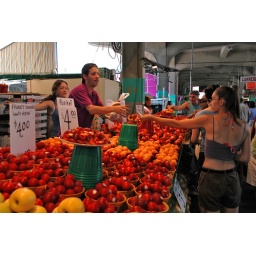
A stand selling veggies and fruit at the jean talon market in montreal.